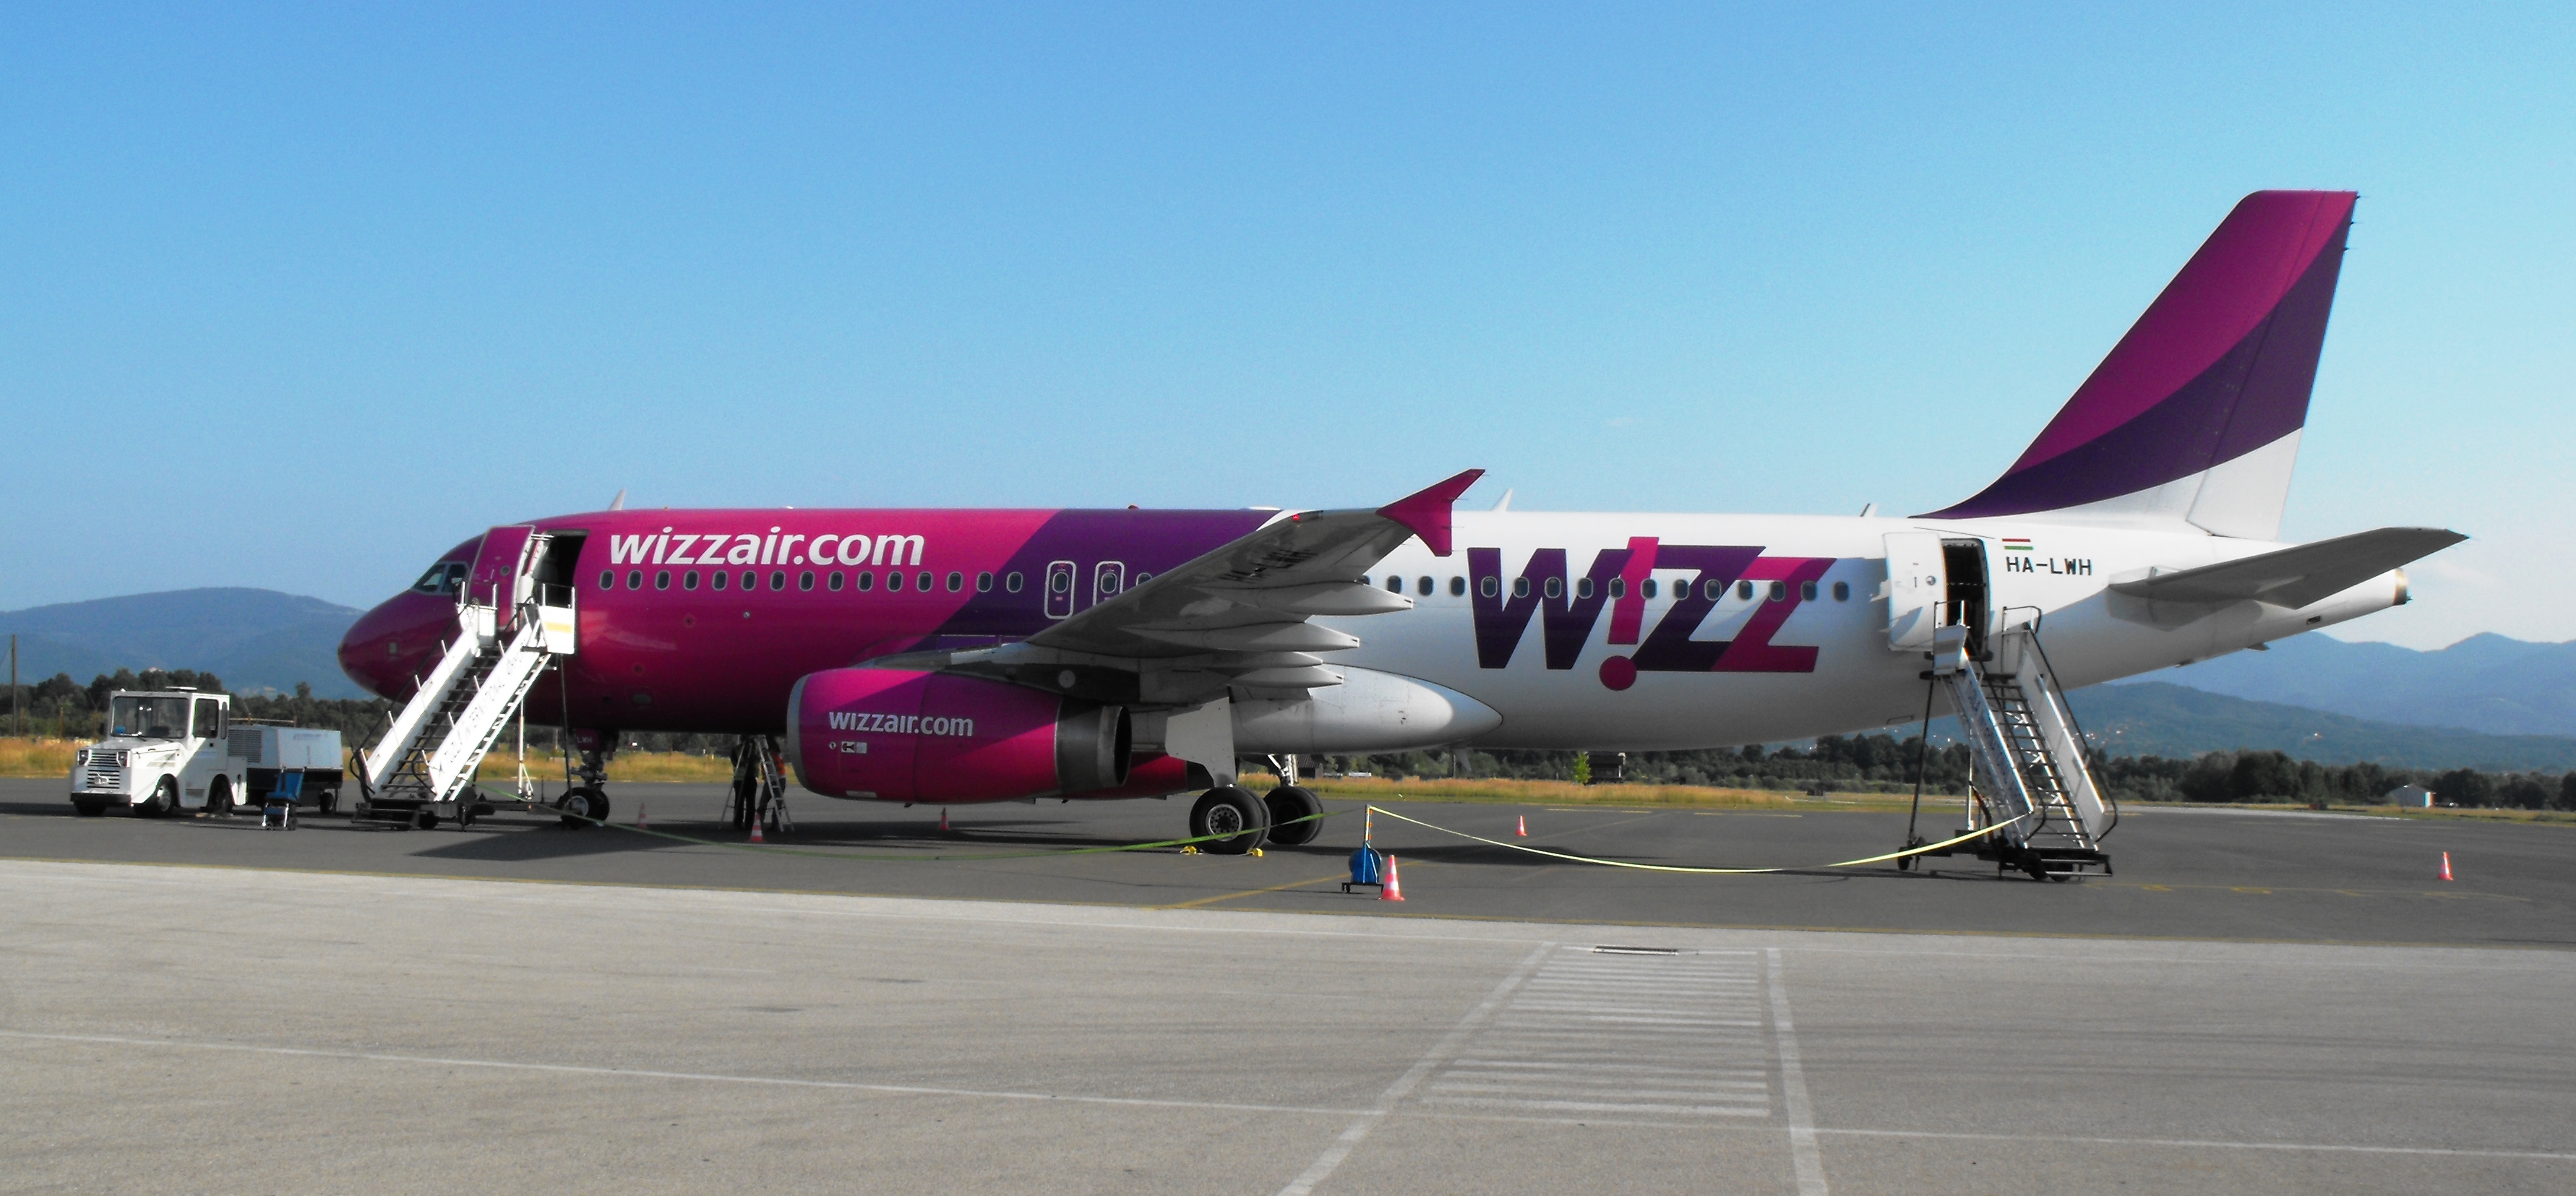
sky, airline, airplane, airliner, aircraft, airbus, narrow body aircraft, airbus a320 family, air travel, aircraft engine, aerospace engineering, transport, airport apron, airport terminal, airport, wide body aircraft, flap, airbus a330, boarding, aviation, boeing 737 next generation, runway, boeing 737, travel, jet aircraft, boeing, flight, cargo, boeing 757, takeoff